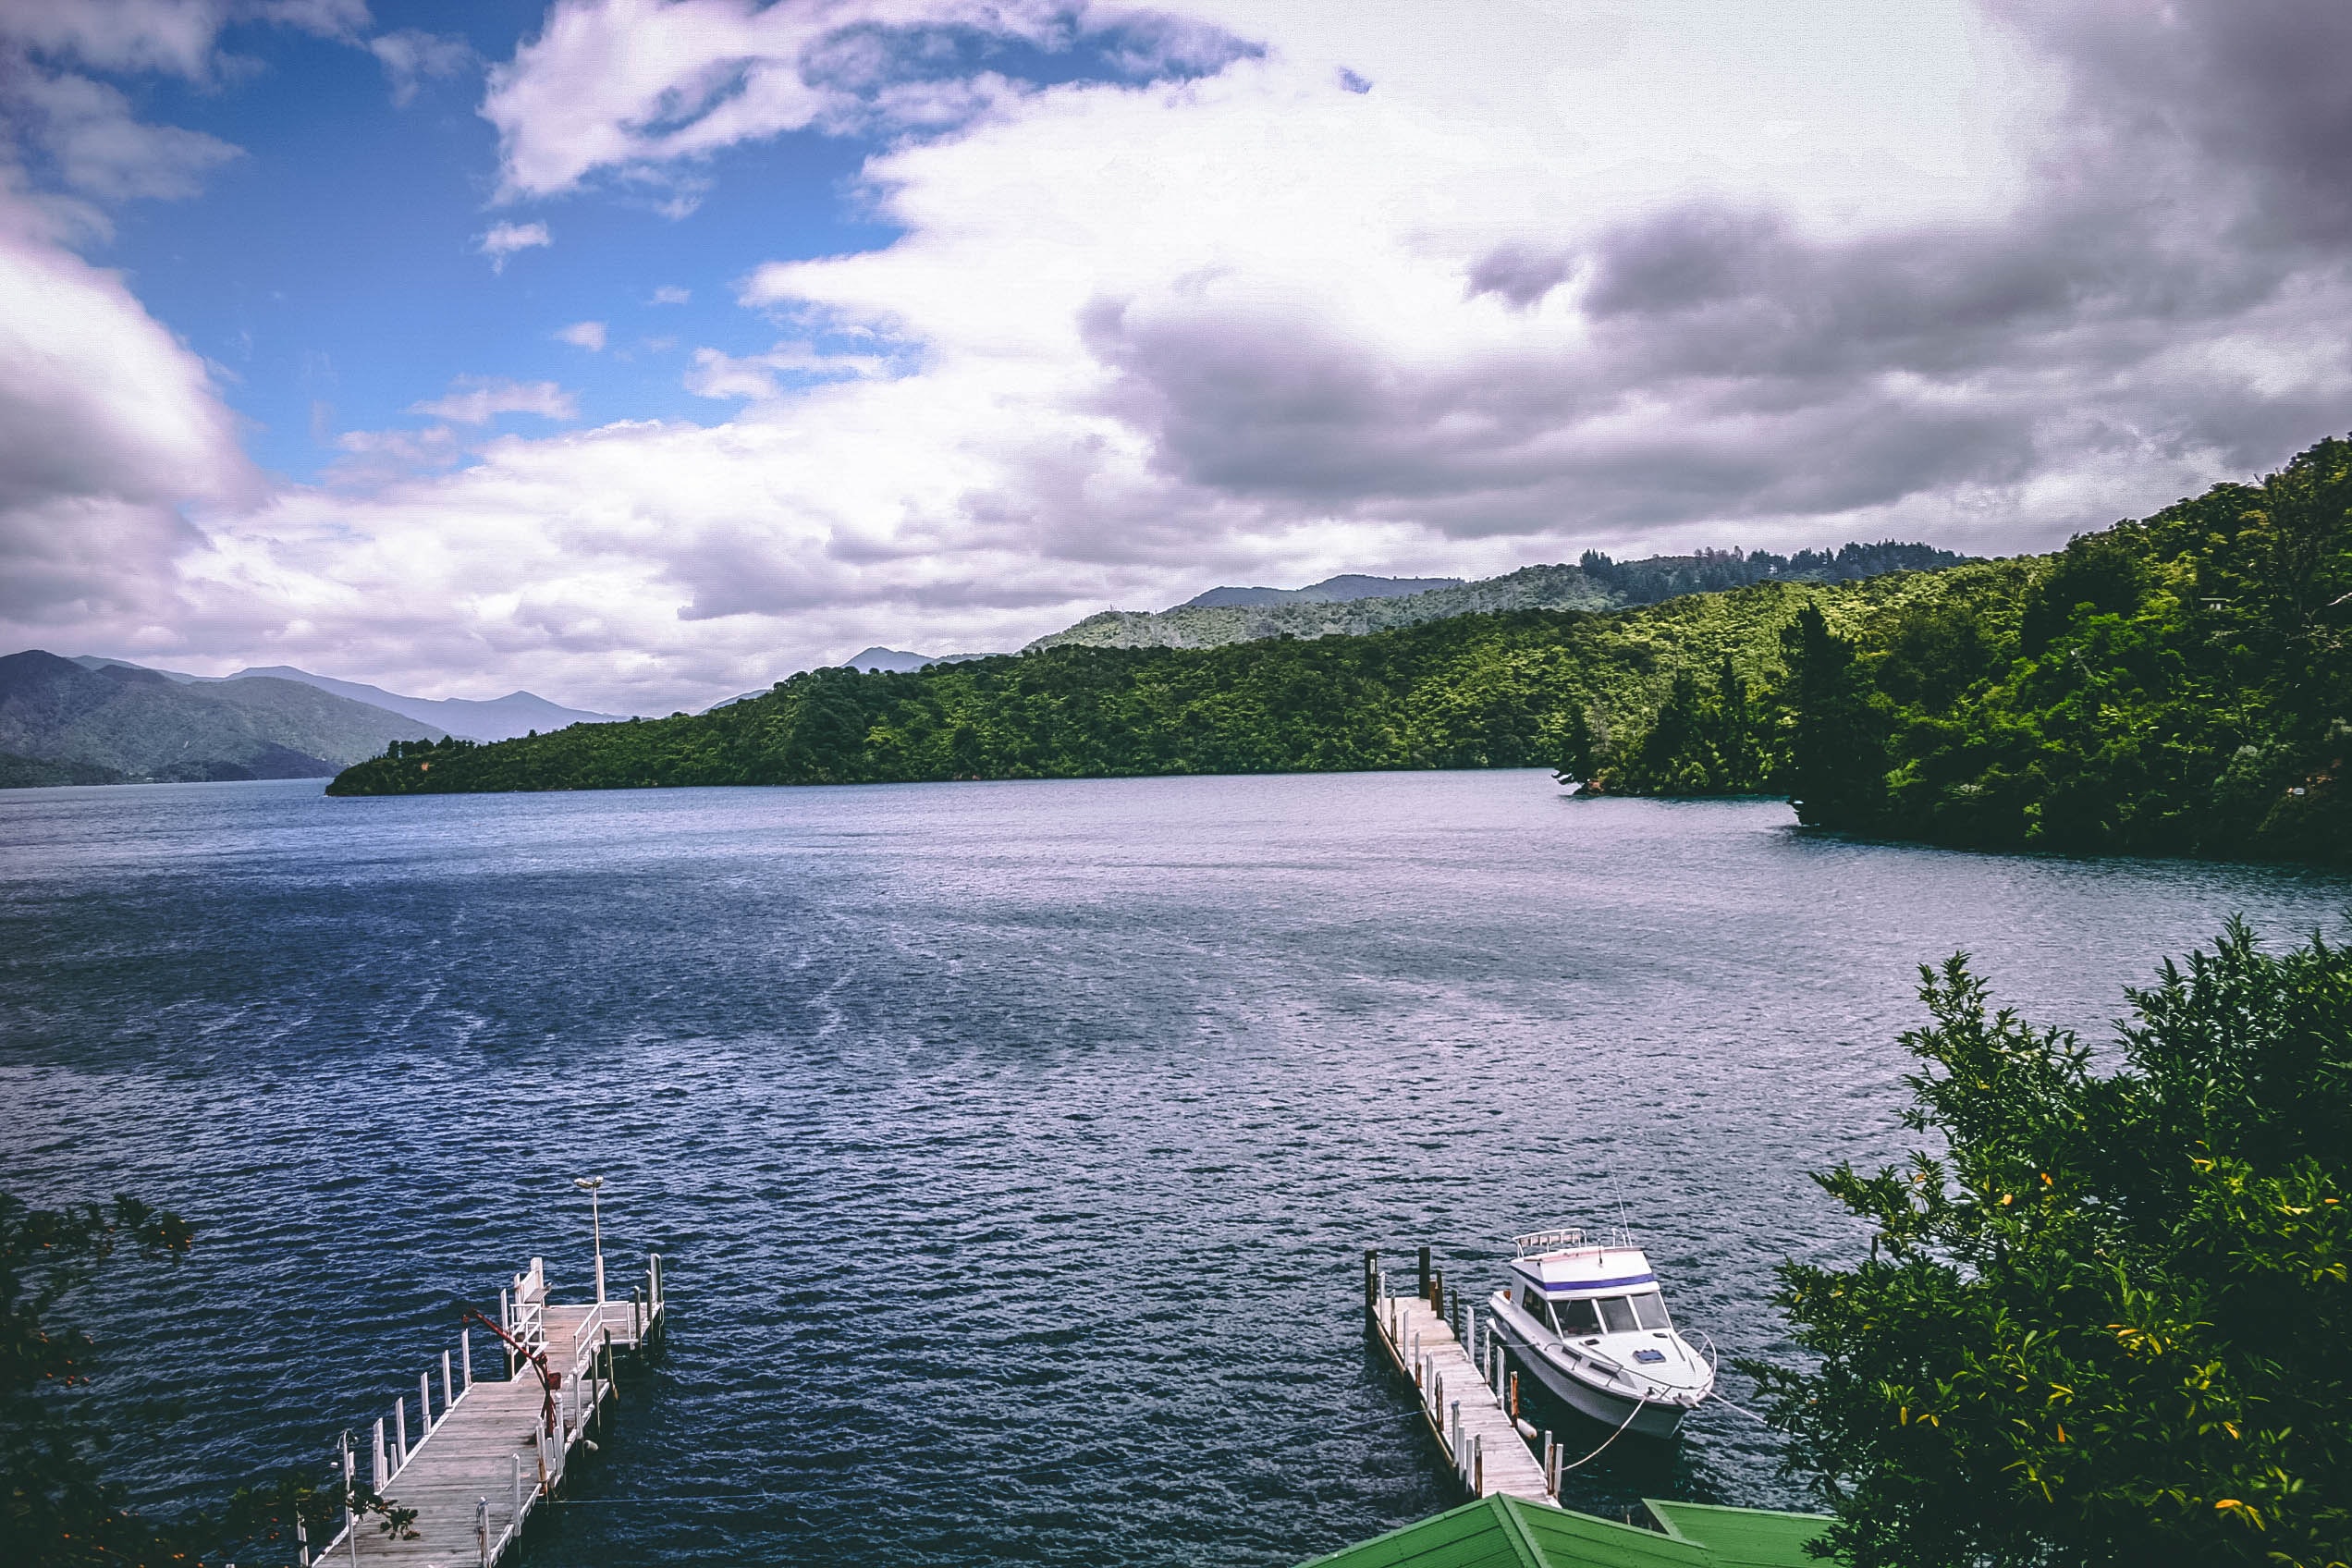
body of water, sky, water, water resources, nature, highland, lake, cloud, loch, reservoir, lake district, river, sea, waterway, sound, mountain, tree, inlet, fjord, ocean, coast, landscape, summer, coastal and oceanic landforms, tourism, bay, boat, hill station, calm, horizon, hill, vacation, bank, vehicle, fell, national park, mount scenery, cumulus, channel, city, watercraft, promontory